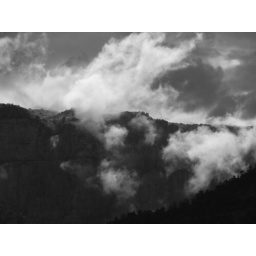
The rain brought clouds low over the red rocks.